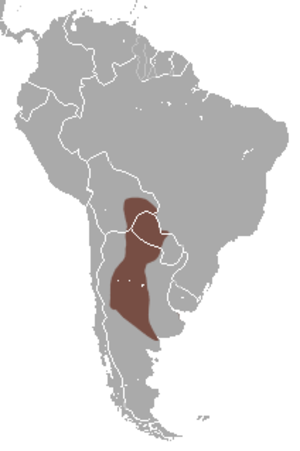
Le Petit tatou velu ou tatou criard est une espèce de tatous de la sous-familledes Euphractinae. Il a été décrit par John Edward Gray en 1865.